Staphyloxanthin

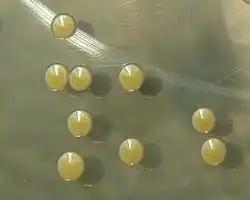
The pigment staphyloxanthin gave the bacteria "Staphylococcus aureus" a yellow color.

When comparing a normal strain of "S. aureus" with a strain modified to lack staphyloxanthin, the wildtype pigmented strain was more likely to survive incubation with an oxidizing chemical such as hydrogen peroxide than the mutant strain was. Colonies of the two strains were also exposed to human neutrophils. The mutant colonies quickly succumbed while many of the pigmented colonies survived. Wounds on mice were inoculated with the two strains. The pigmented strains created lingering abscesses. Wounds with the unpigmented strains healed quickly. These tests suggest that the staphyloxanthin may be key to the ability of "S. aureus" to survive immune system attacks.